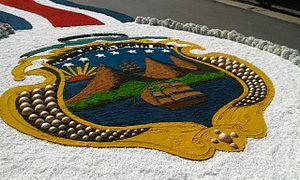
La culture costaricienne, ou culture du Costa Rica, pays d'Amérique centrale, façades atlantique et pacifique, désigne d'abord les pratiques culturelles observables de ses habitants.